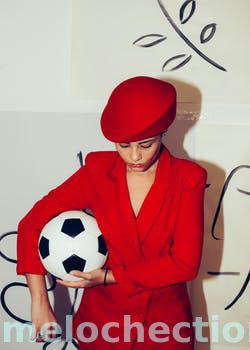
Label: Watermark